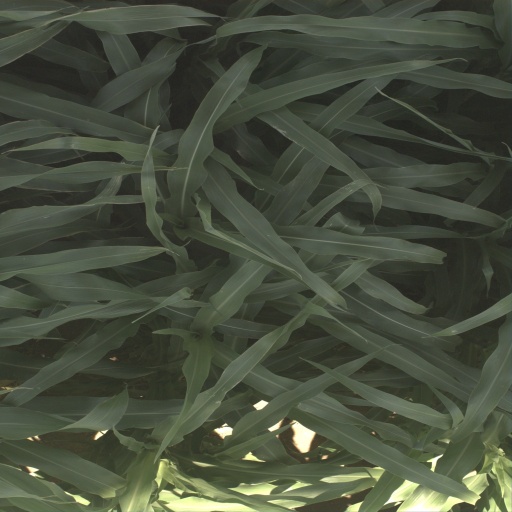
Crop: sorghum